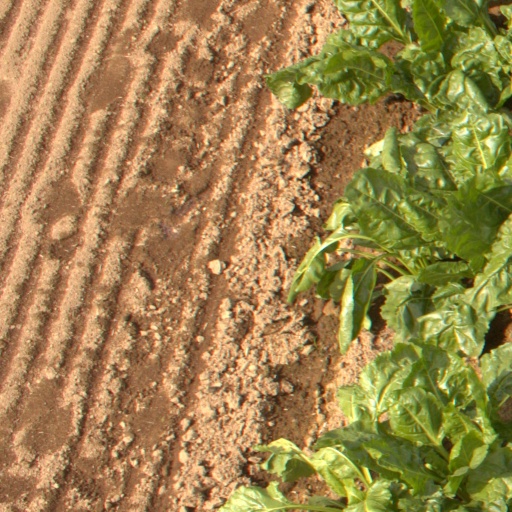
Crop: sugar beet